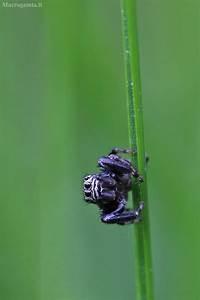
spider